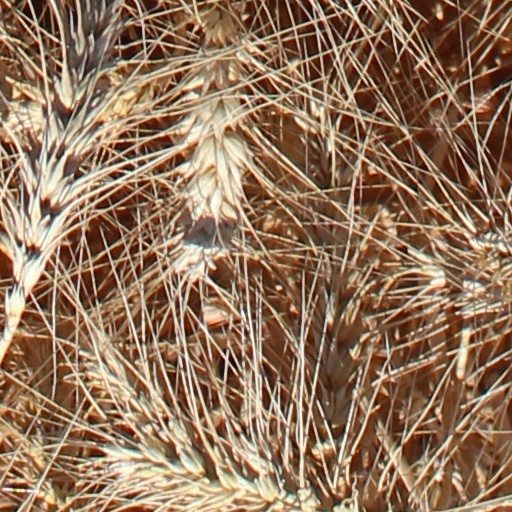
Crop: wheat